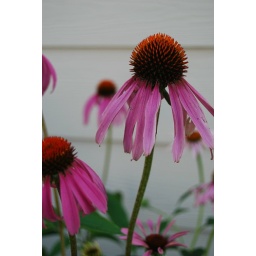
Purple cone flower in our flower bed